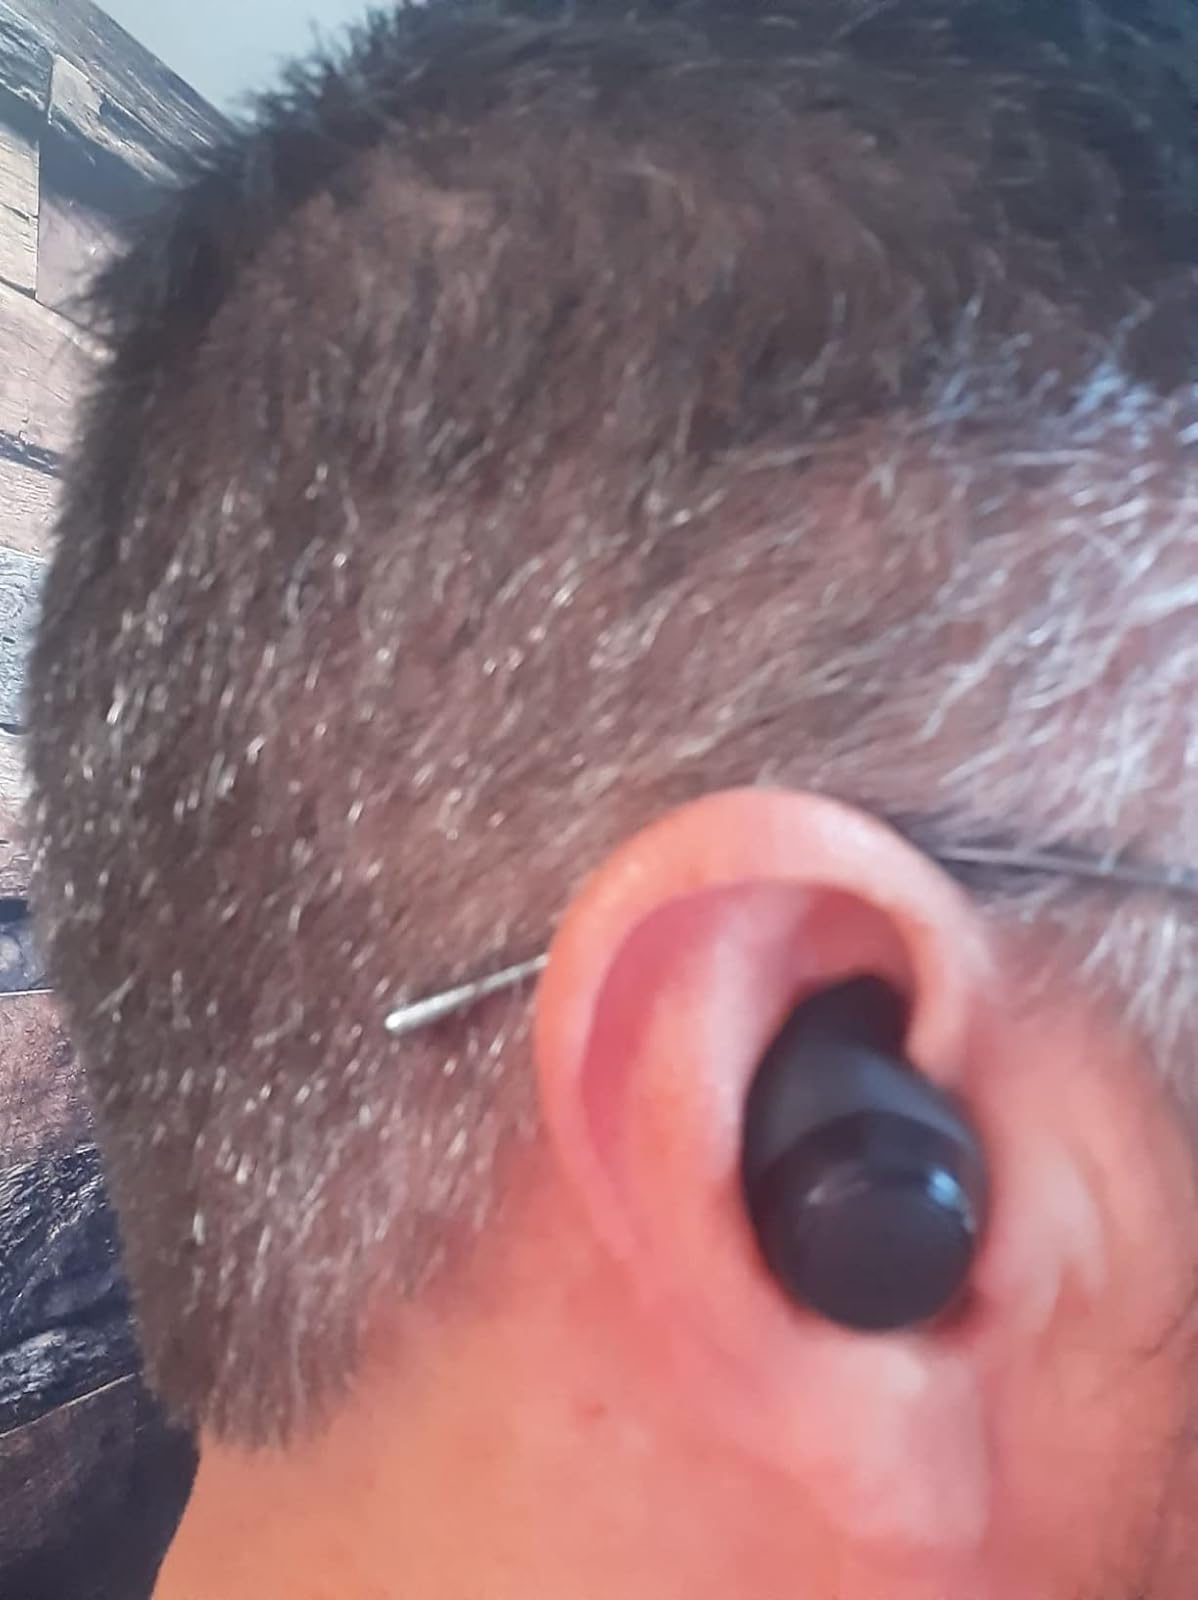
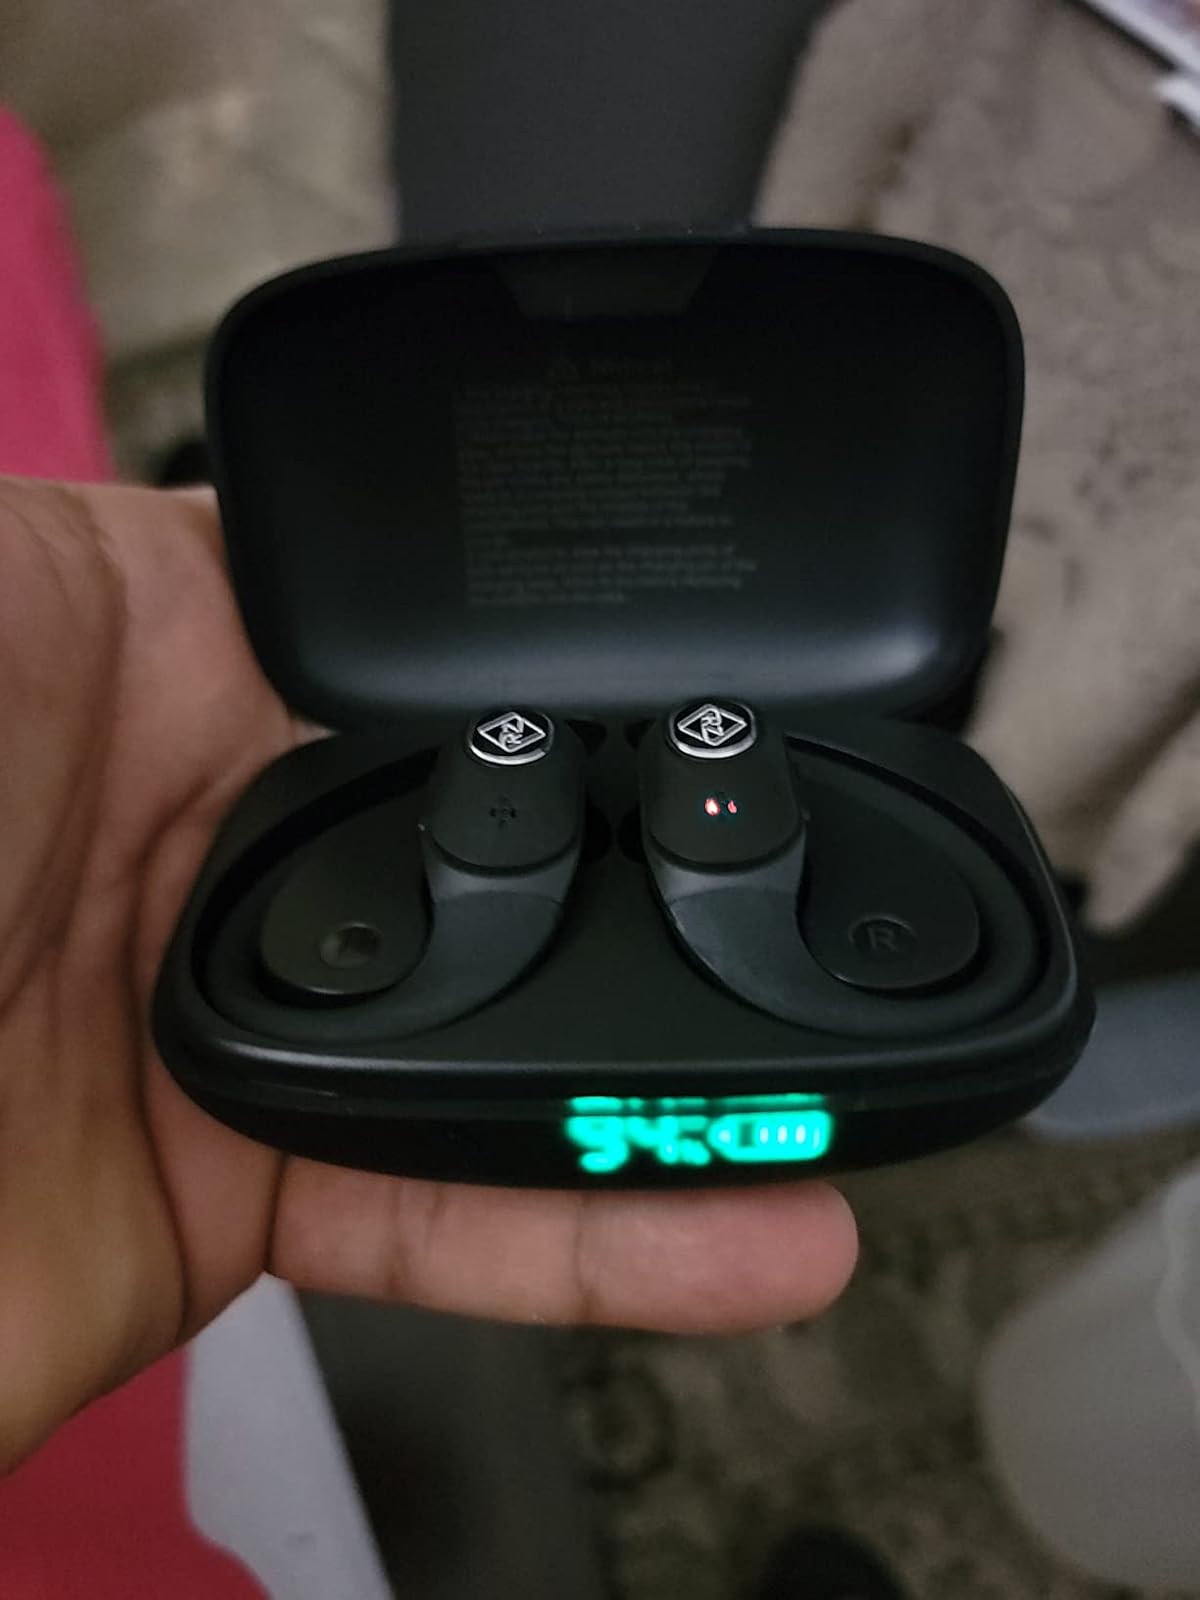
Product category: earbuds
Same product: no